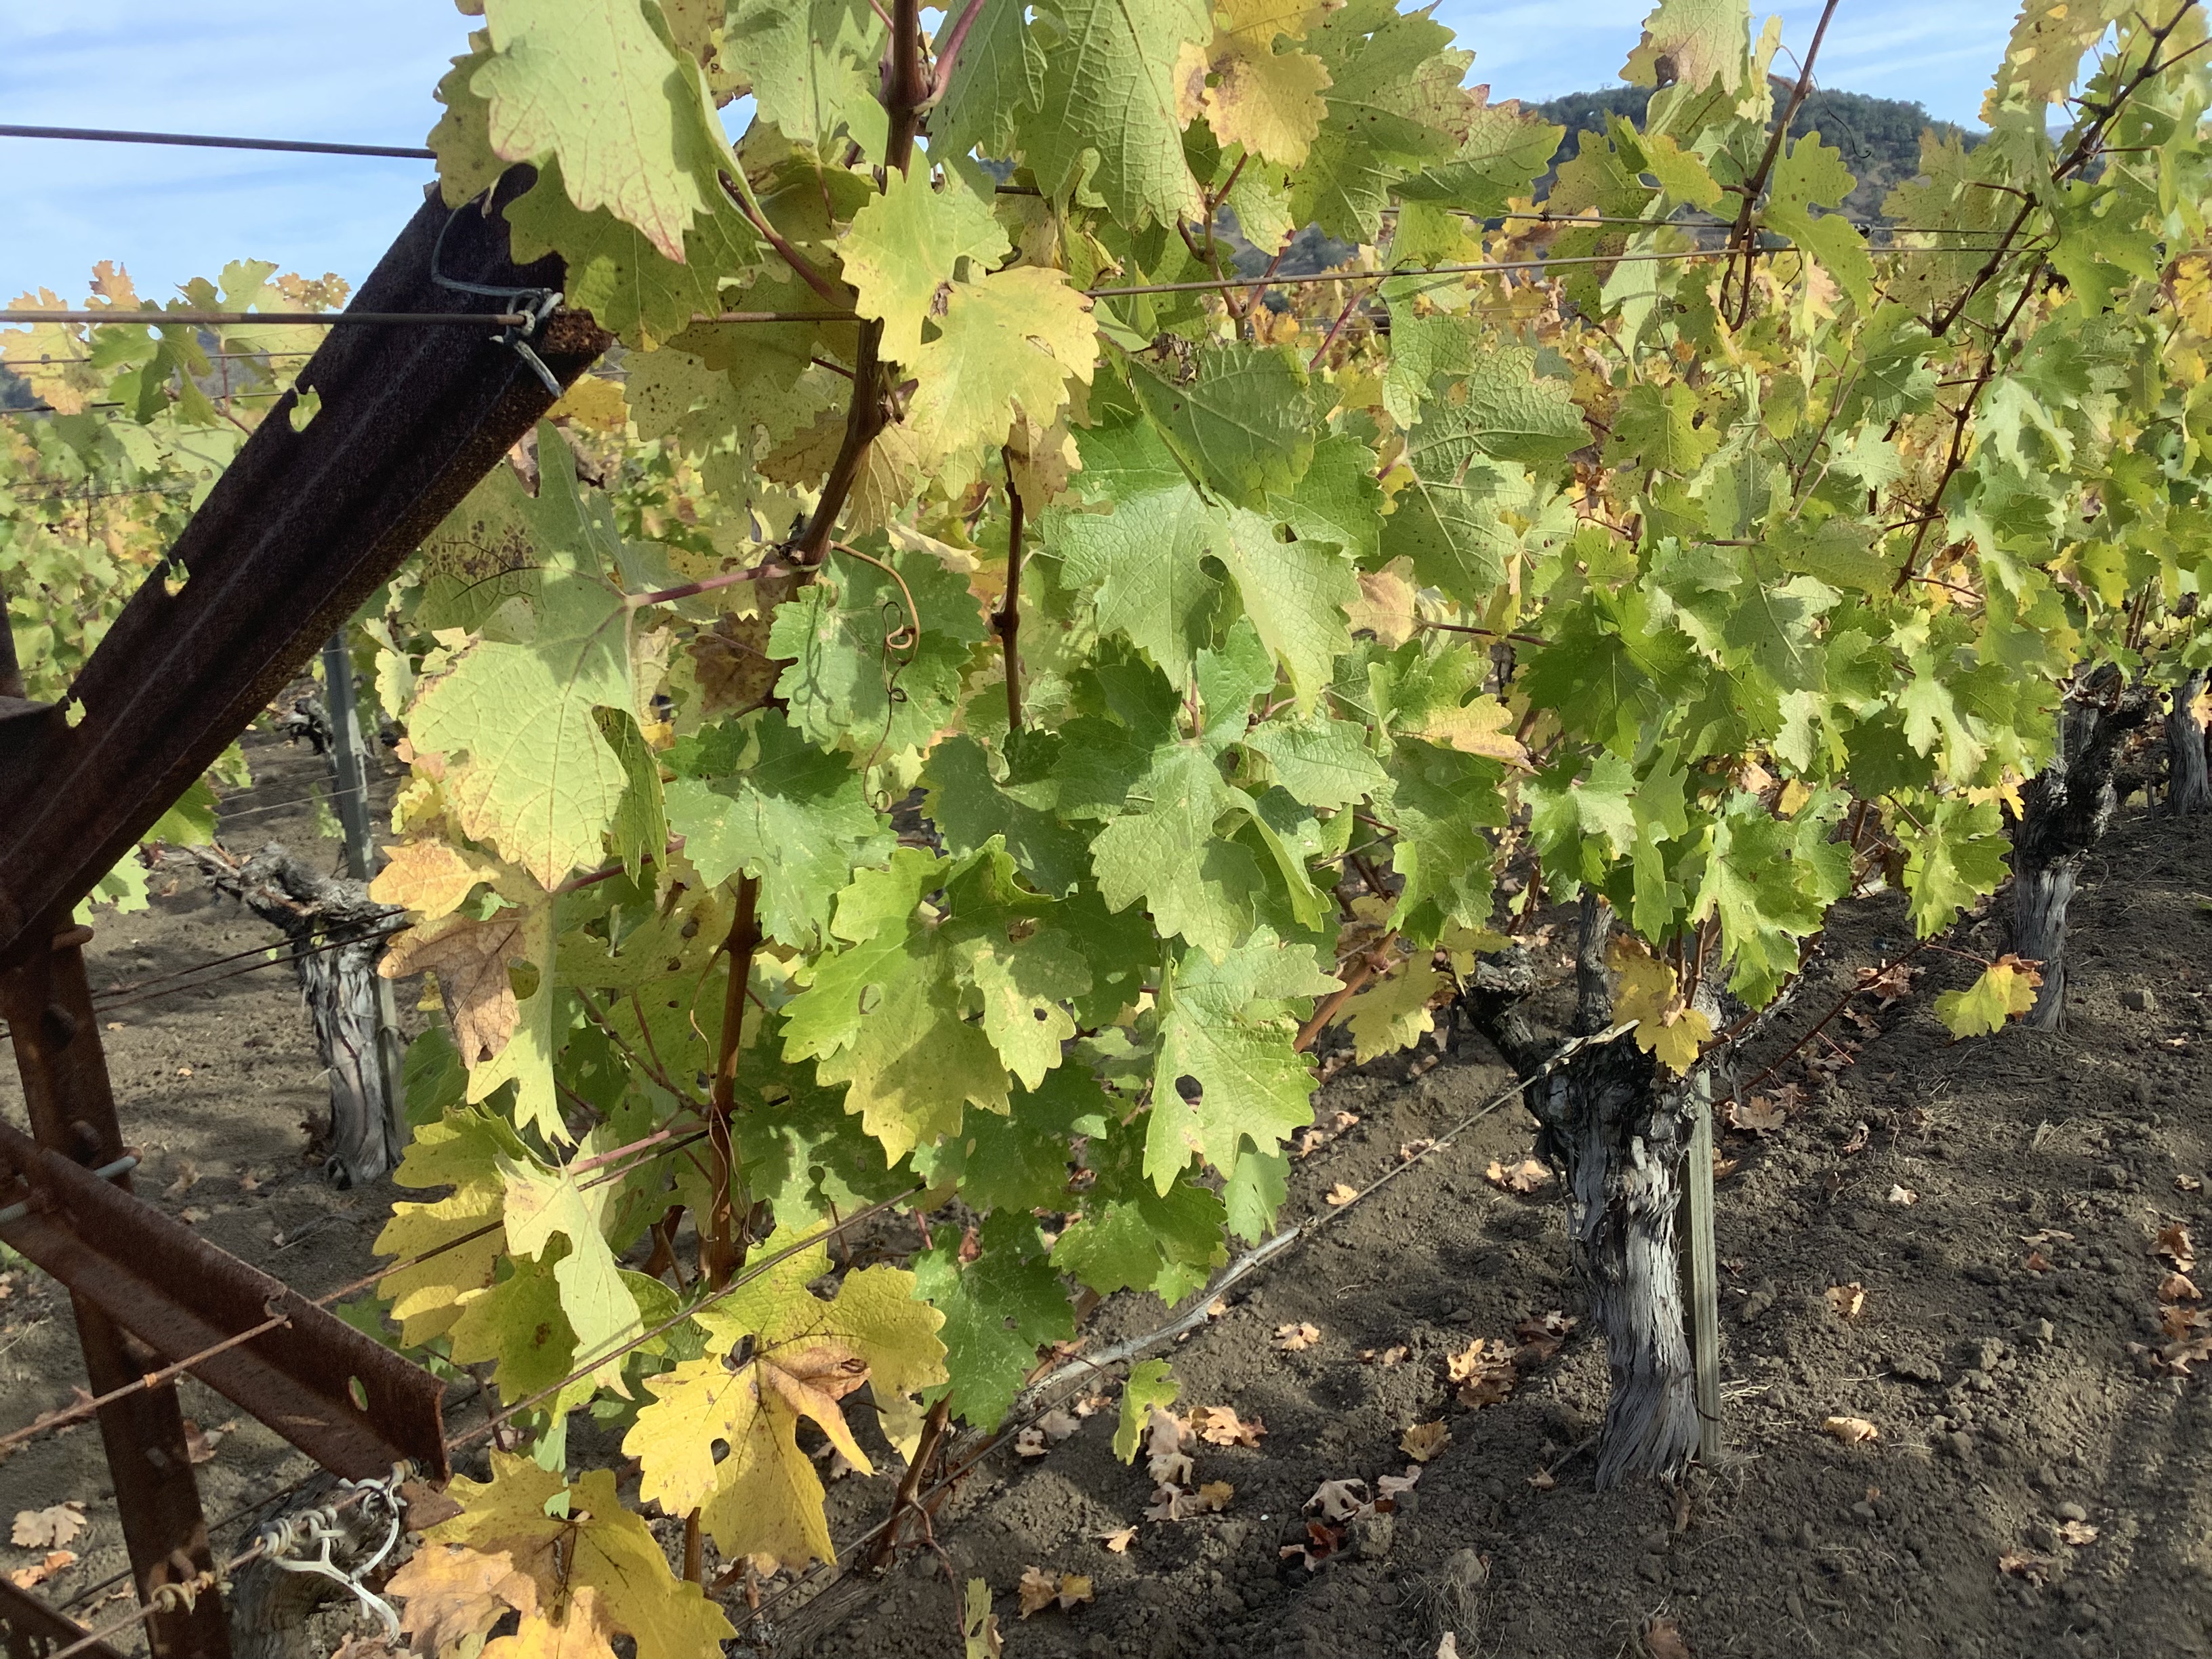
Label: No Virus